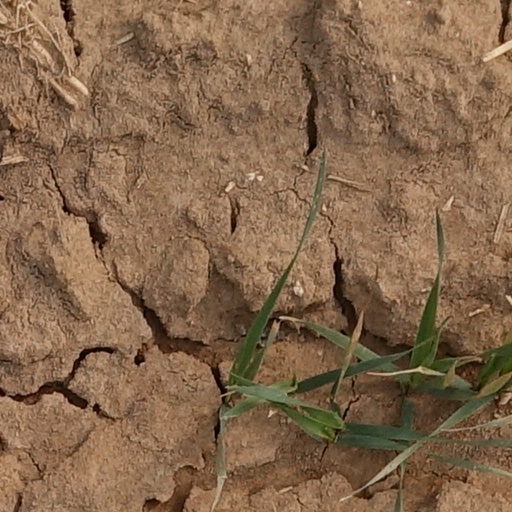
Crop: wheat